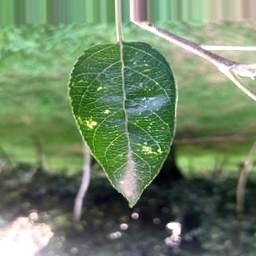
Label: Apple_Mosaic